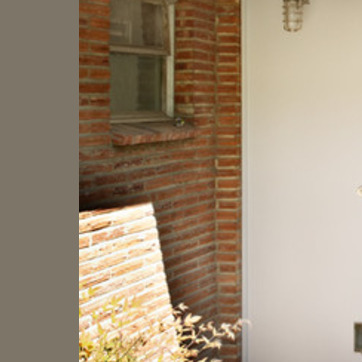
Material: brick